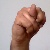
The image shows a hand gesture representing the letter 'N' in Indian Sign Language.